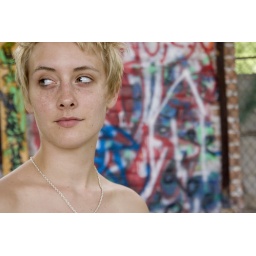
Young woman looking sideways, standing in front of a wall of graffiti